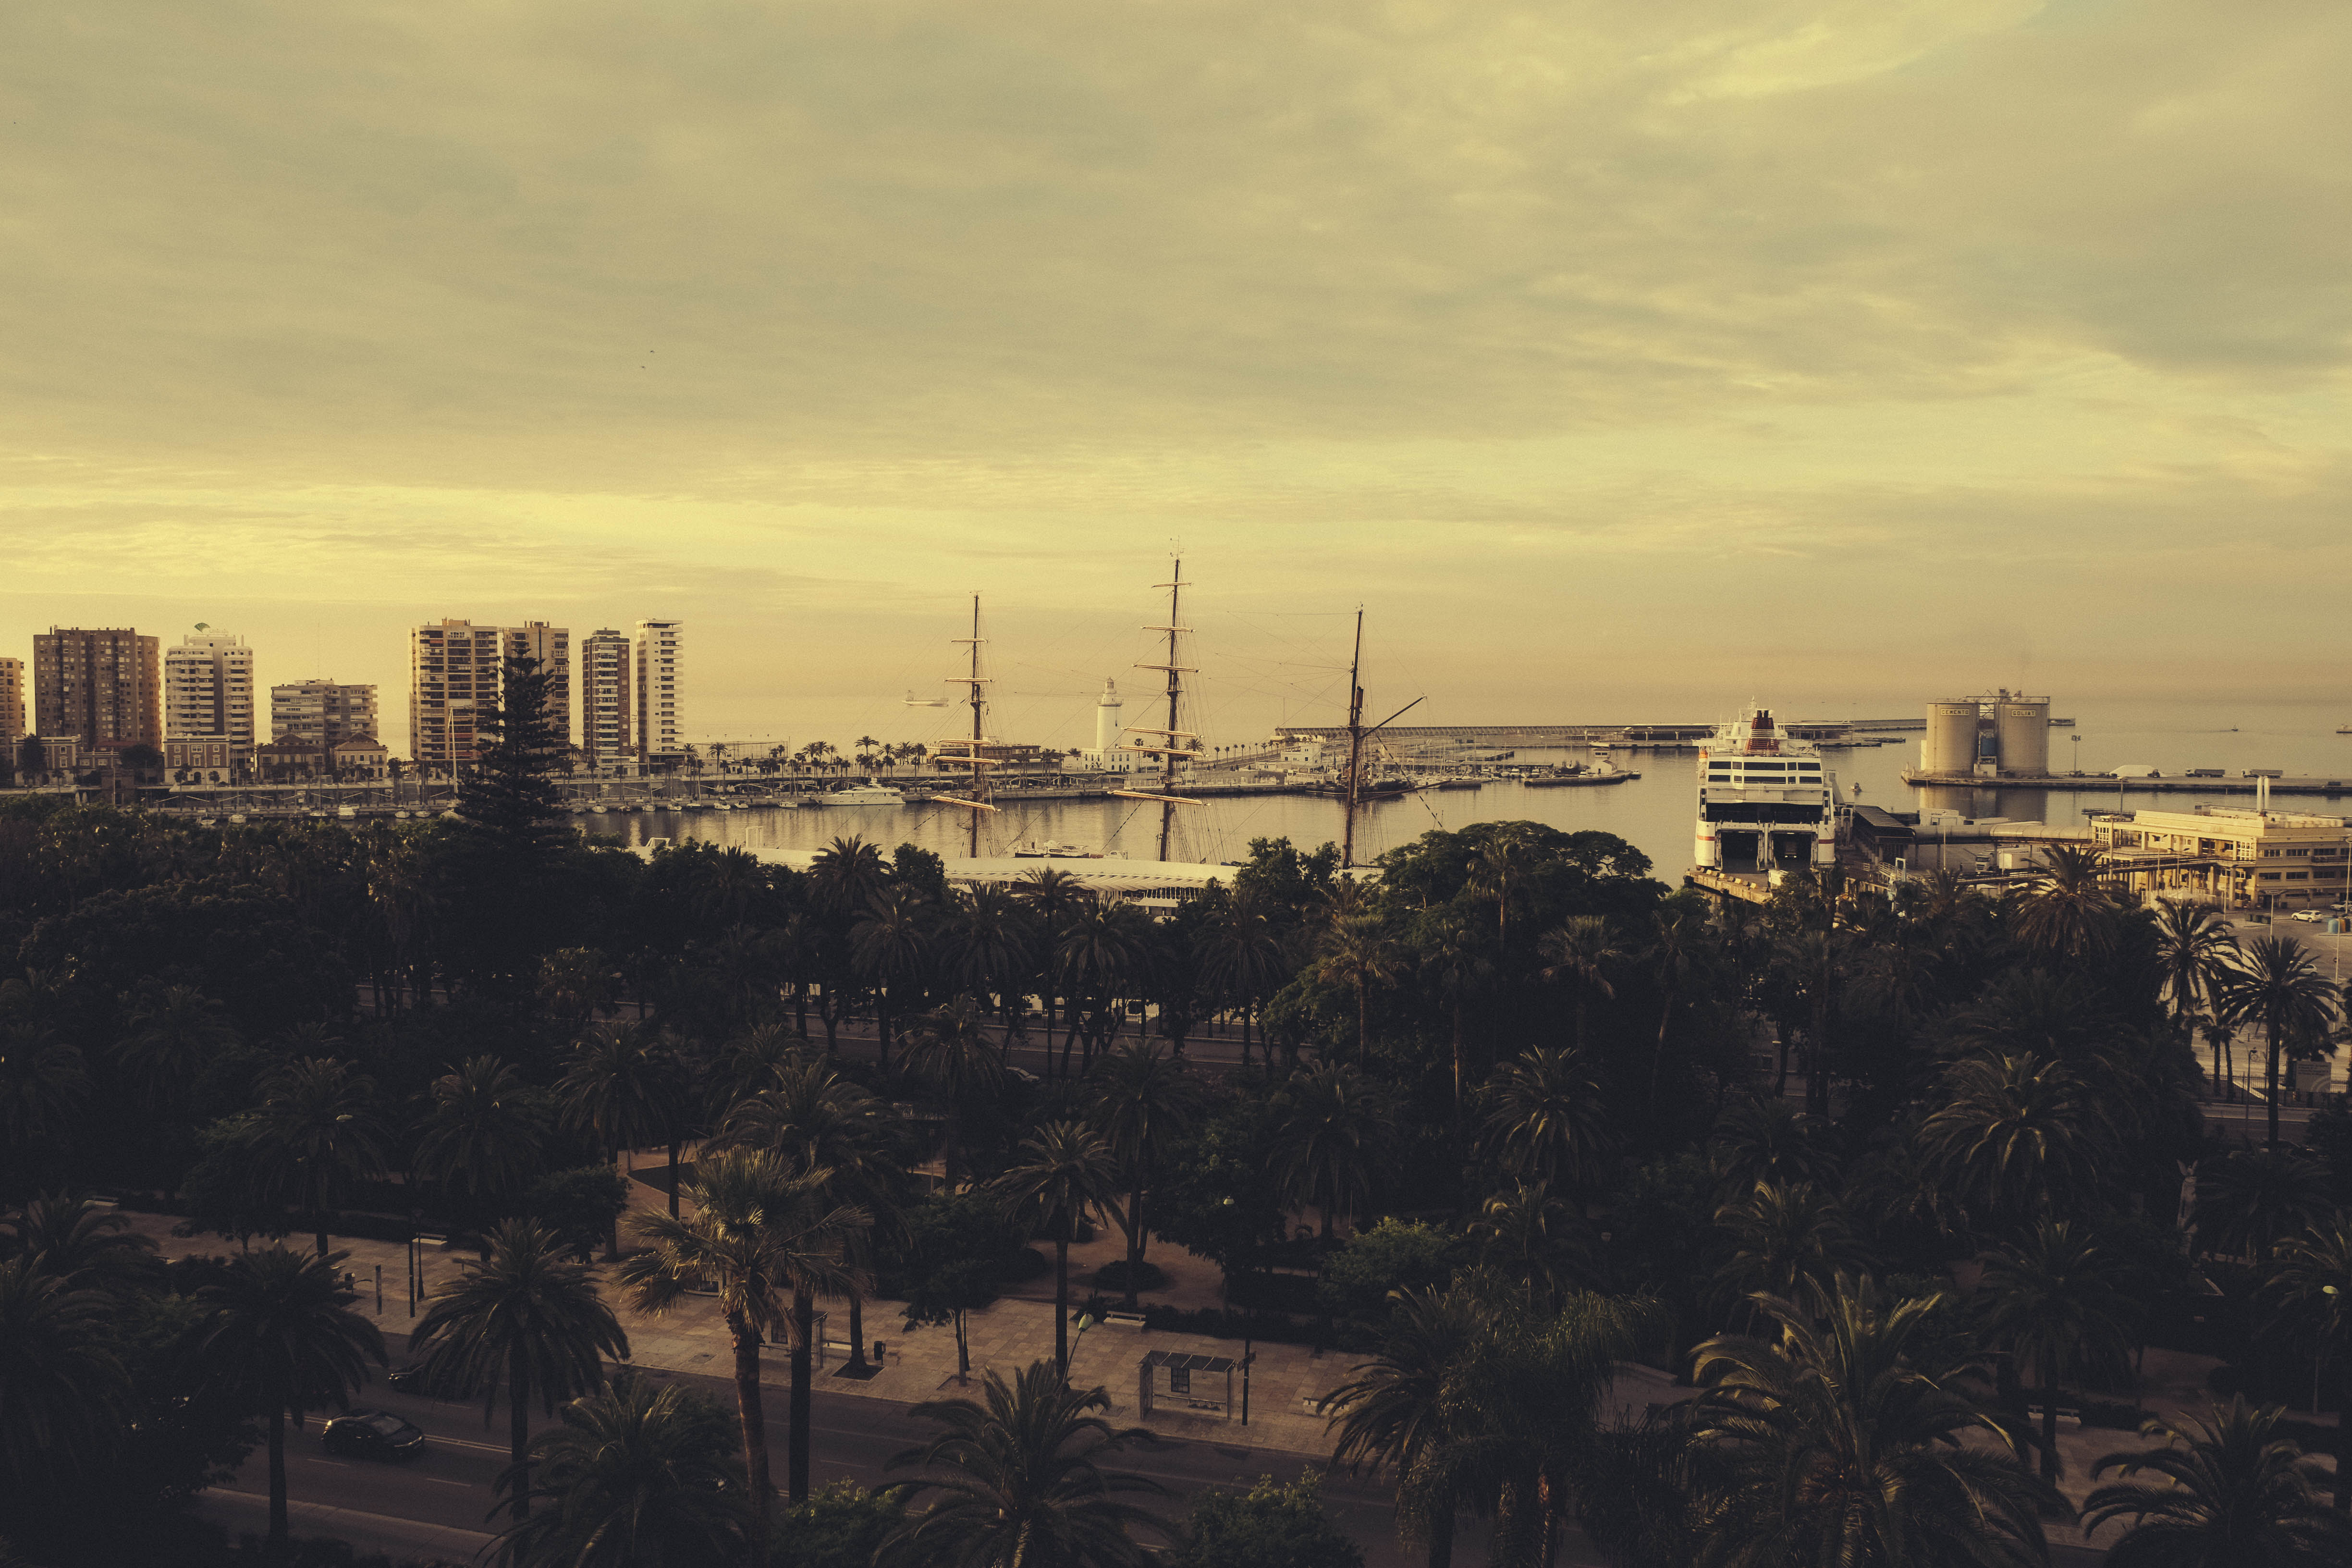
horizon, sky, sunset, skyline, morning, dawn, city, skyscraper, cityscape, panorama, downtown, dusk, evening, tower, andalusia, malaga, aerial photography, urban area, human settlement